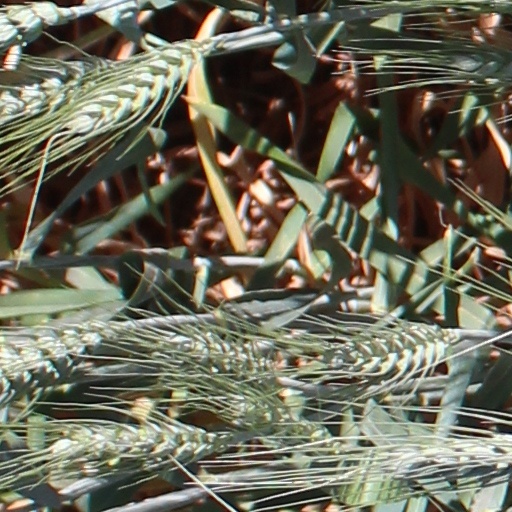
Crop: wheat